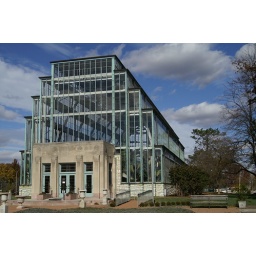
green house in St. Louis - Forest Park